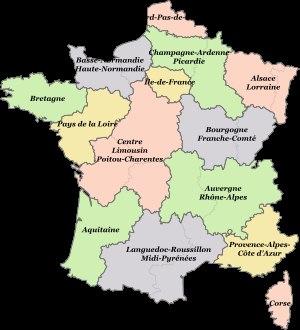
La loi nᵒ 2015-29 du 16 janvier 2015 relative à la délimitation des régions, aux élections régionales et départementales et modifiant le calendrier électoral est une loi française qui procède notamment à un redécoupage des régions. Elle fait partie de l'acte III de la décentralisation mis en œuvre sous la présidence de François Hollande.